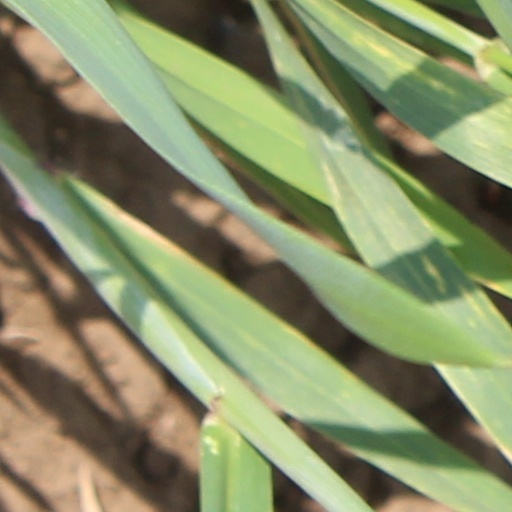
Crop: wheat